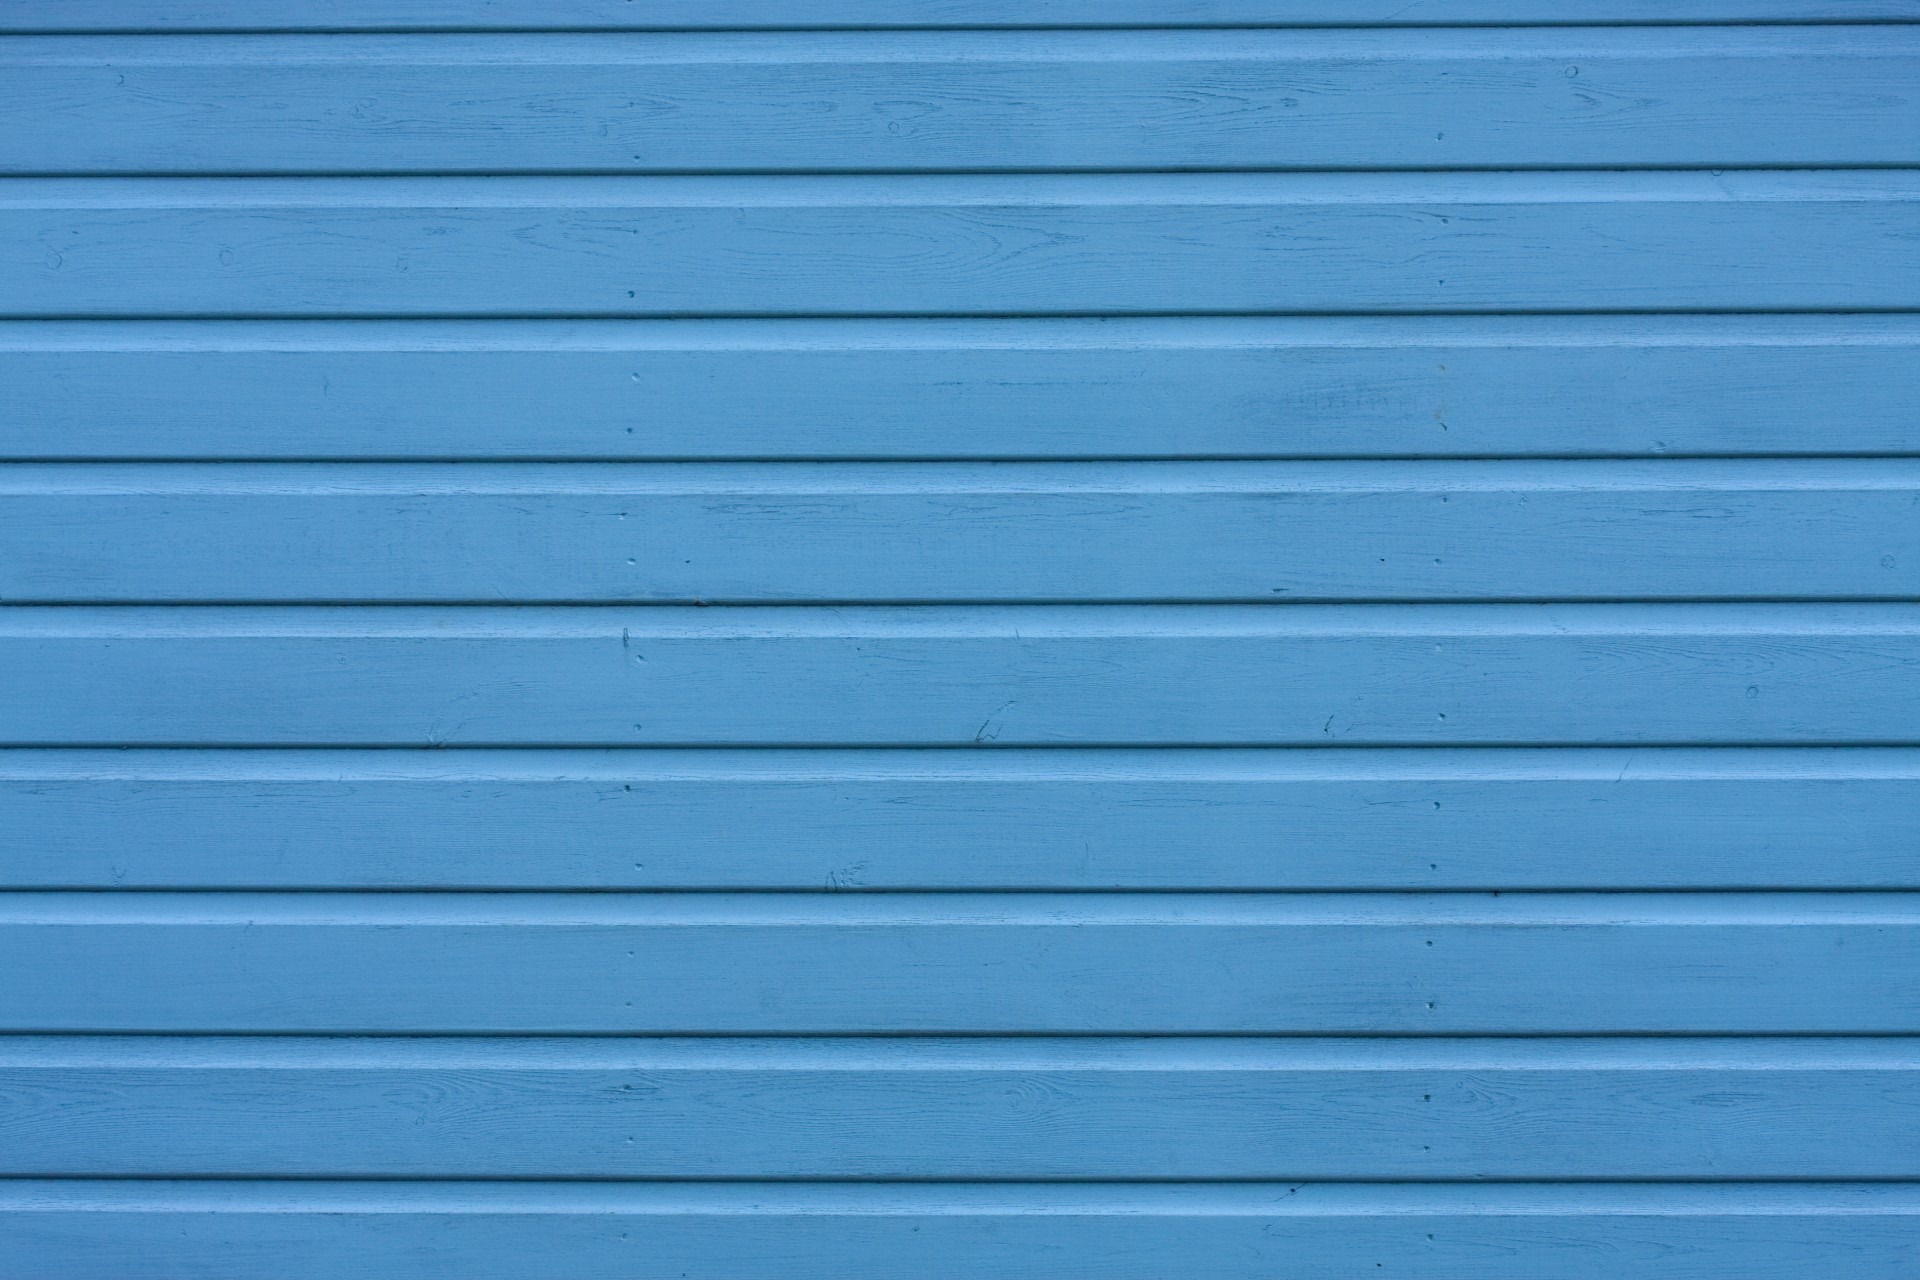
wood, texture, floor, wall, photo, line, metal, blue, door, material, interior design, background, wooden, painted, image, siding, slats, window covering, outdoor structure, wood stain